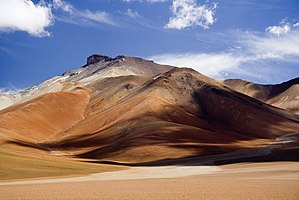
Bolivia / Geografi
Altiplano i 4.340 meters højde.